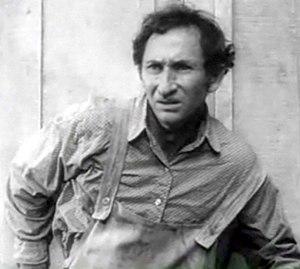
Stars in My Crown est un film américain réalisé par Jacques Tourneur, sorti en 1950.
Moonrunners est un film de série B américain réalisé par Gy Waldron et sorti en 1975. Inspiré de la biographie du bootlegger Jerry Rushing, il s'agit du film précurseur de la série télévisée Shérif, fais-moi peur.
Arthur Hunnicutt est un acteur américain, né à Gravelly le 17 février 1910, mort d'un cancer à Woodland Hills le 26 septembre 1979.